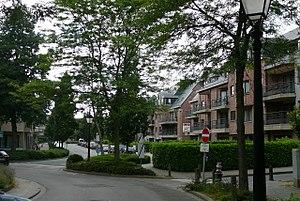
Val des Seigneurs à Woluwe-Saint-Pierre, en Région bruxelloise, Belgique, en juillet 2016
Le val des Seigneurs est une voie de communication bruxelloise de la commune de Woluwe-Saint-Pierre qui va de la place Dumon à l'avenue Albert Dumont, sur le territoire de Woluwe-Saint-Lambert croisant la rue Blockmans, la rue Henrotte, la rue de l'Église, la rue Édouard Gersis, le square du Roi Baudouin et la chaussée de Stockel.